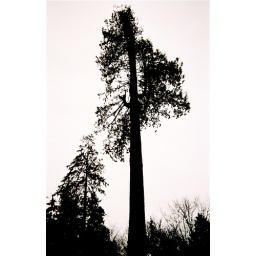
Kev's tree in van